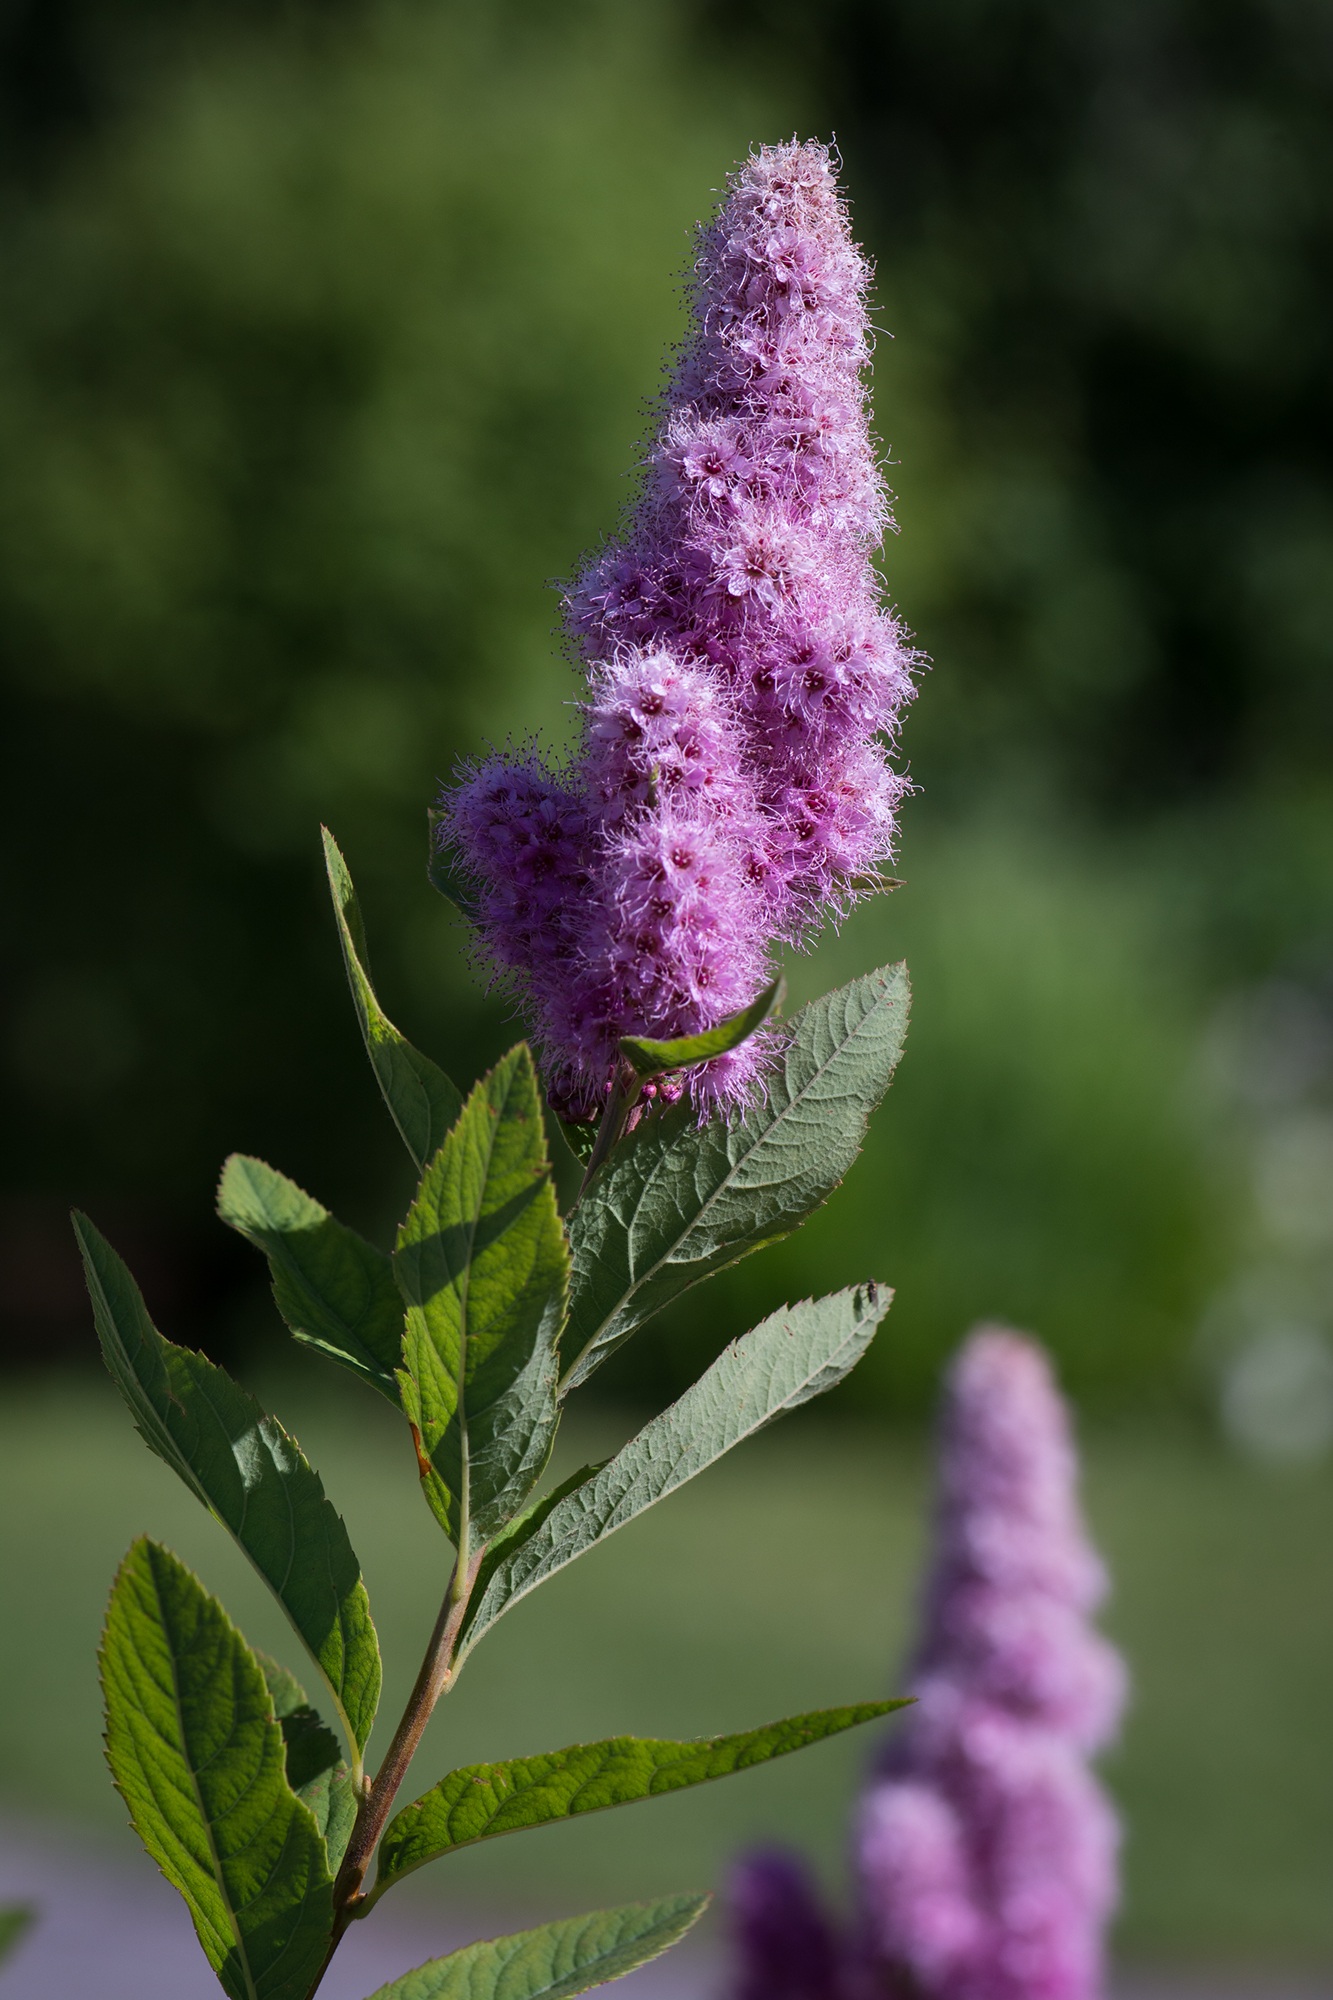
nature, blossom, plant, grape, leaf, flower, bloom, summer, bush, herb, botany, garden, candle, close, flora, wildflower, flowers, shrub, ornamental shrub, macro photography, pink flowers, in the garden, flowering plant, piston spiere, no flowers, land plant